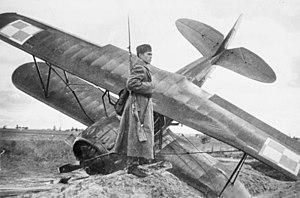
L’invasion soviétique de la Pologne est une opération militaire des premières phases de la Seconde Guerre mondiale. L'armée soviétique a attaqué la Pologne le 17 septembre 1939 sans déclaration de guerre préalable, soit seize jours après le début de la campagne de Pologne, l'Allemagne nazie et l'Union soviétique ayant associé leurs objectifs et stratégies par le pacte germano-soviétique.